Kastellorizo

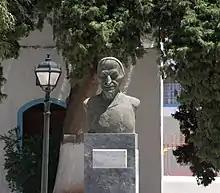
Clockwise from the top: Port of Kastellorizo, Lady of Ro Tomb in Ro Islet, Castello Rosso along with Kastellorizo Archaeological Museum, Lady of Ro Statue, view of the town of Kastellorizo, Lycian Tomb, Fokiale Cave

Kastellorizo or Castellorizo, officially Megisti, is a Greek island and municipality of the Dodecanese in the Eastern Mediterranean. It lies roughly off the south coast of Turkey, about southeast of Athens and east of Rhodes, almost halfway between Rhodes and Antalya, and northwest of Cyprus. Kastellorizo is part of the Rhodes regional unit.